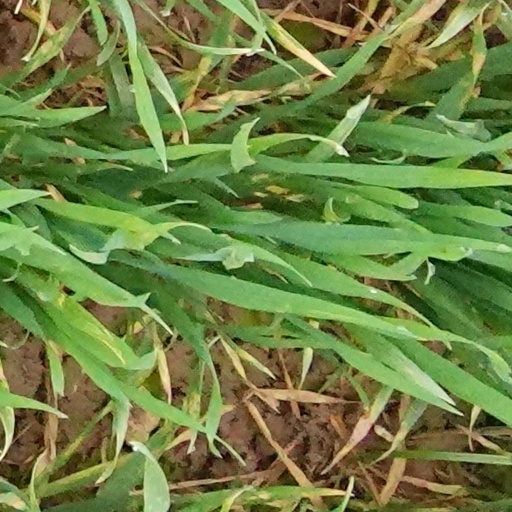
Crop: wheat